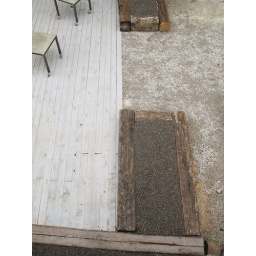
plant pots will be placed in the wooden boxes of the thing i believe is called expanded clay